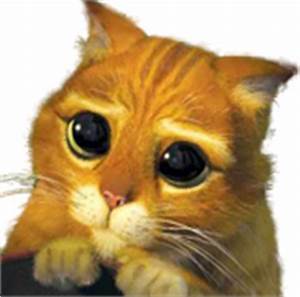
Label: cat